List of birds of Egypt

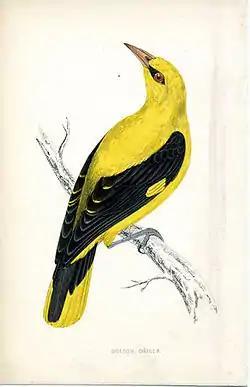
An engraving of a golden oriole

The typical owls are small to large solitary nocturnal birds of prey. They have large forward-facing eyes and ears, a hawk-like beak and a conspicuous circle of feathers around each eye called a facial disk.